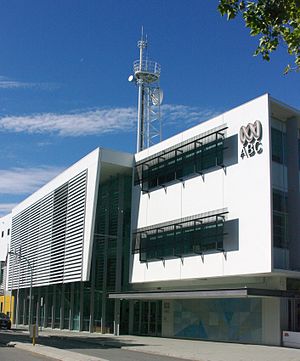
Perth (Australien) / Medier
ABC Perth studierne i East Perth benyttes af 720 ABC Perth radio og ABC fjernsyn i Western Australia
Perth er hovedstad og største by i den australske delstat Western Australia. Det er den fjerdestørste by i Australien med 2,02 millioner indbyggere i Perth metropolområdet. Perth er en del af South West Land Division i Western Australia og størstedelen af Perths metropolområde ligger på kystsletten Swan Coastal Plain, som er en smal stribe land mellem det Indiske Ocean og de lave klipper i Darling Scarp. De første bosættelser var ved floden Swan River og i dag ligger såvel byens centrale forretningskvarter som havnen ved floden. Perth er administrativt inddelt i en række lokalregeringsområder, som igen består af et stort antal forstæder, der strækker sig fra Two Rocks i nord til Rockingham i syd og The Lakes i øst.